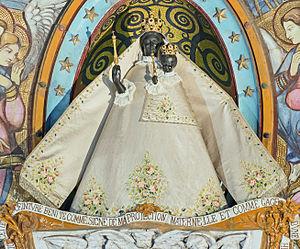
La basilique Notre-Dame la Daurade, dite aussi Sainte-Marie la Daurade, est une église toulousaine ayant titre de basilique mineure. Elle se situe le long des quais de la Garonne, près de la place et du port du même nom. Elle jouxte l'école des Beaux-Arts. C'est une église apparemment sans clocher, à la façade classique, dont on peut mieux apprécier l'architecture de l'autre côté du fleuve : on aperçoit alors un petit clocher sous-dimensionné. Elle a été totalement reconstruite à la fin du XVIIIᵉ siècle sur le site de l'une des plus anciennes églises de Toulouse, qui fut probablement la chapelle des rois wisigoths et dont l'abside était couverte de mosaïques dorées paléochrétiennes. Siège d'une abbaye bénédictine dont le prieur était l'un des principaux personnages de la Toulouse médiévale, elle était bordée de moulins jusqu'à la fin du XIVᵉ siècle et donnait sur le principal pont de Toulouse du XIIᵉ au XVIIᵉ siècle, le pont de la Daurade.